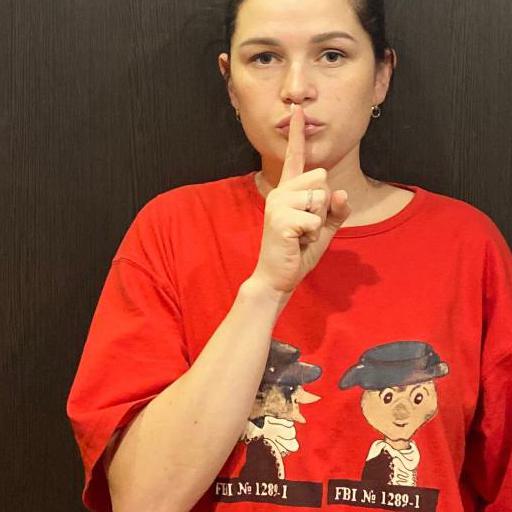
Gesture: mute